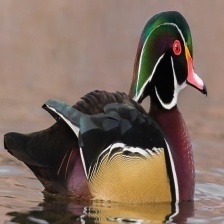
Species: WOOD DUCK
Scientific name: AIX SPONSA
ImageNet parent category: drake